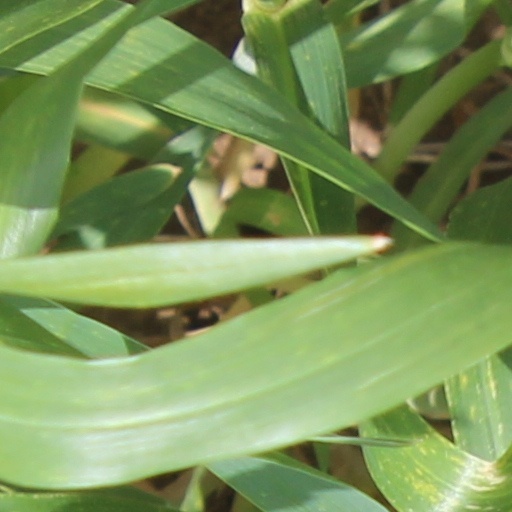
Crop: wheat